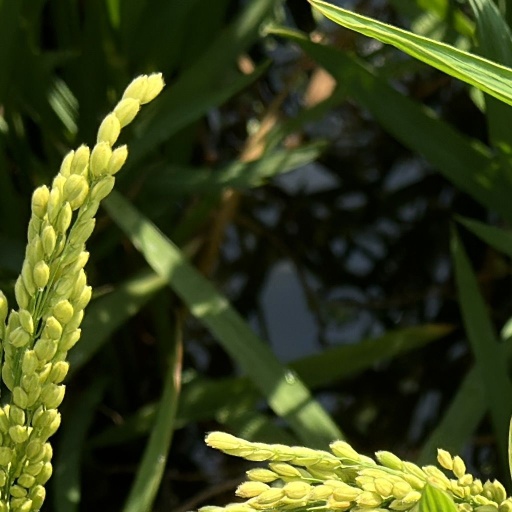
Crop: rice